Derek Chisora

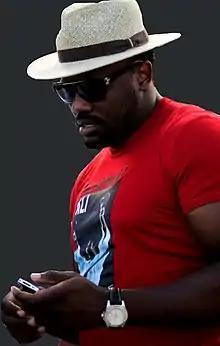
Chisora in 2011

Derek Chisora (born 29 December 1983) is a Zimbabwean-British professional boxer. He has challenged twice for the WBC heavyweight title in 2012 and 2022. At regional level, he has held multiple heavyweight championships, including the British and Commonwealth titles from 2010 to 2011, and the European title from 2013 to 2014. As an amateur, he won the ABA super-heavyweight title in 2006. He holds a notable win over world heavyweight champion Kubrat Pulev.